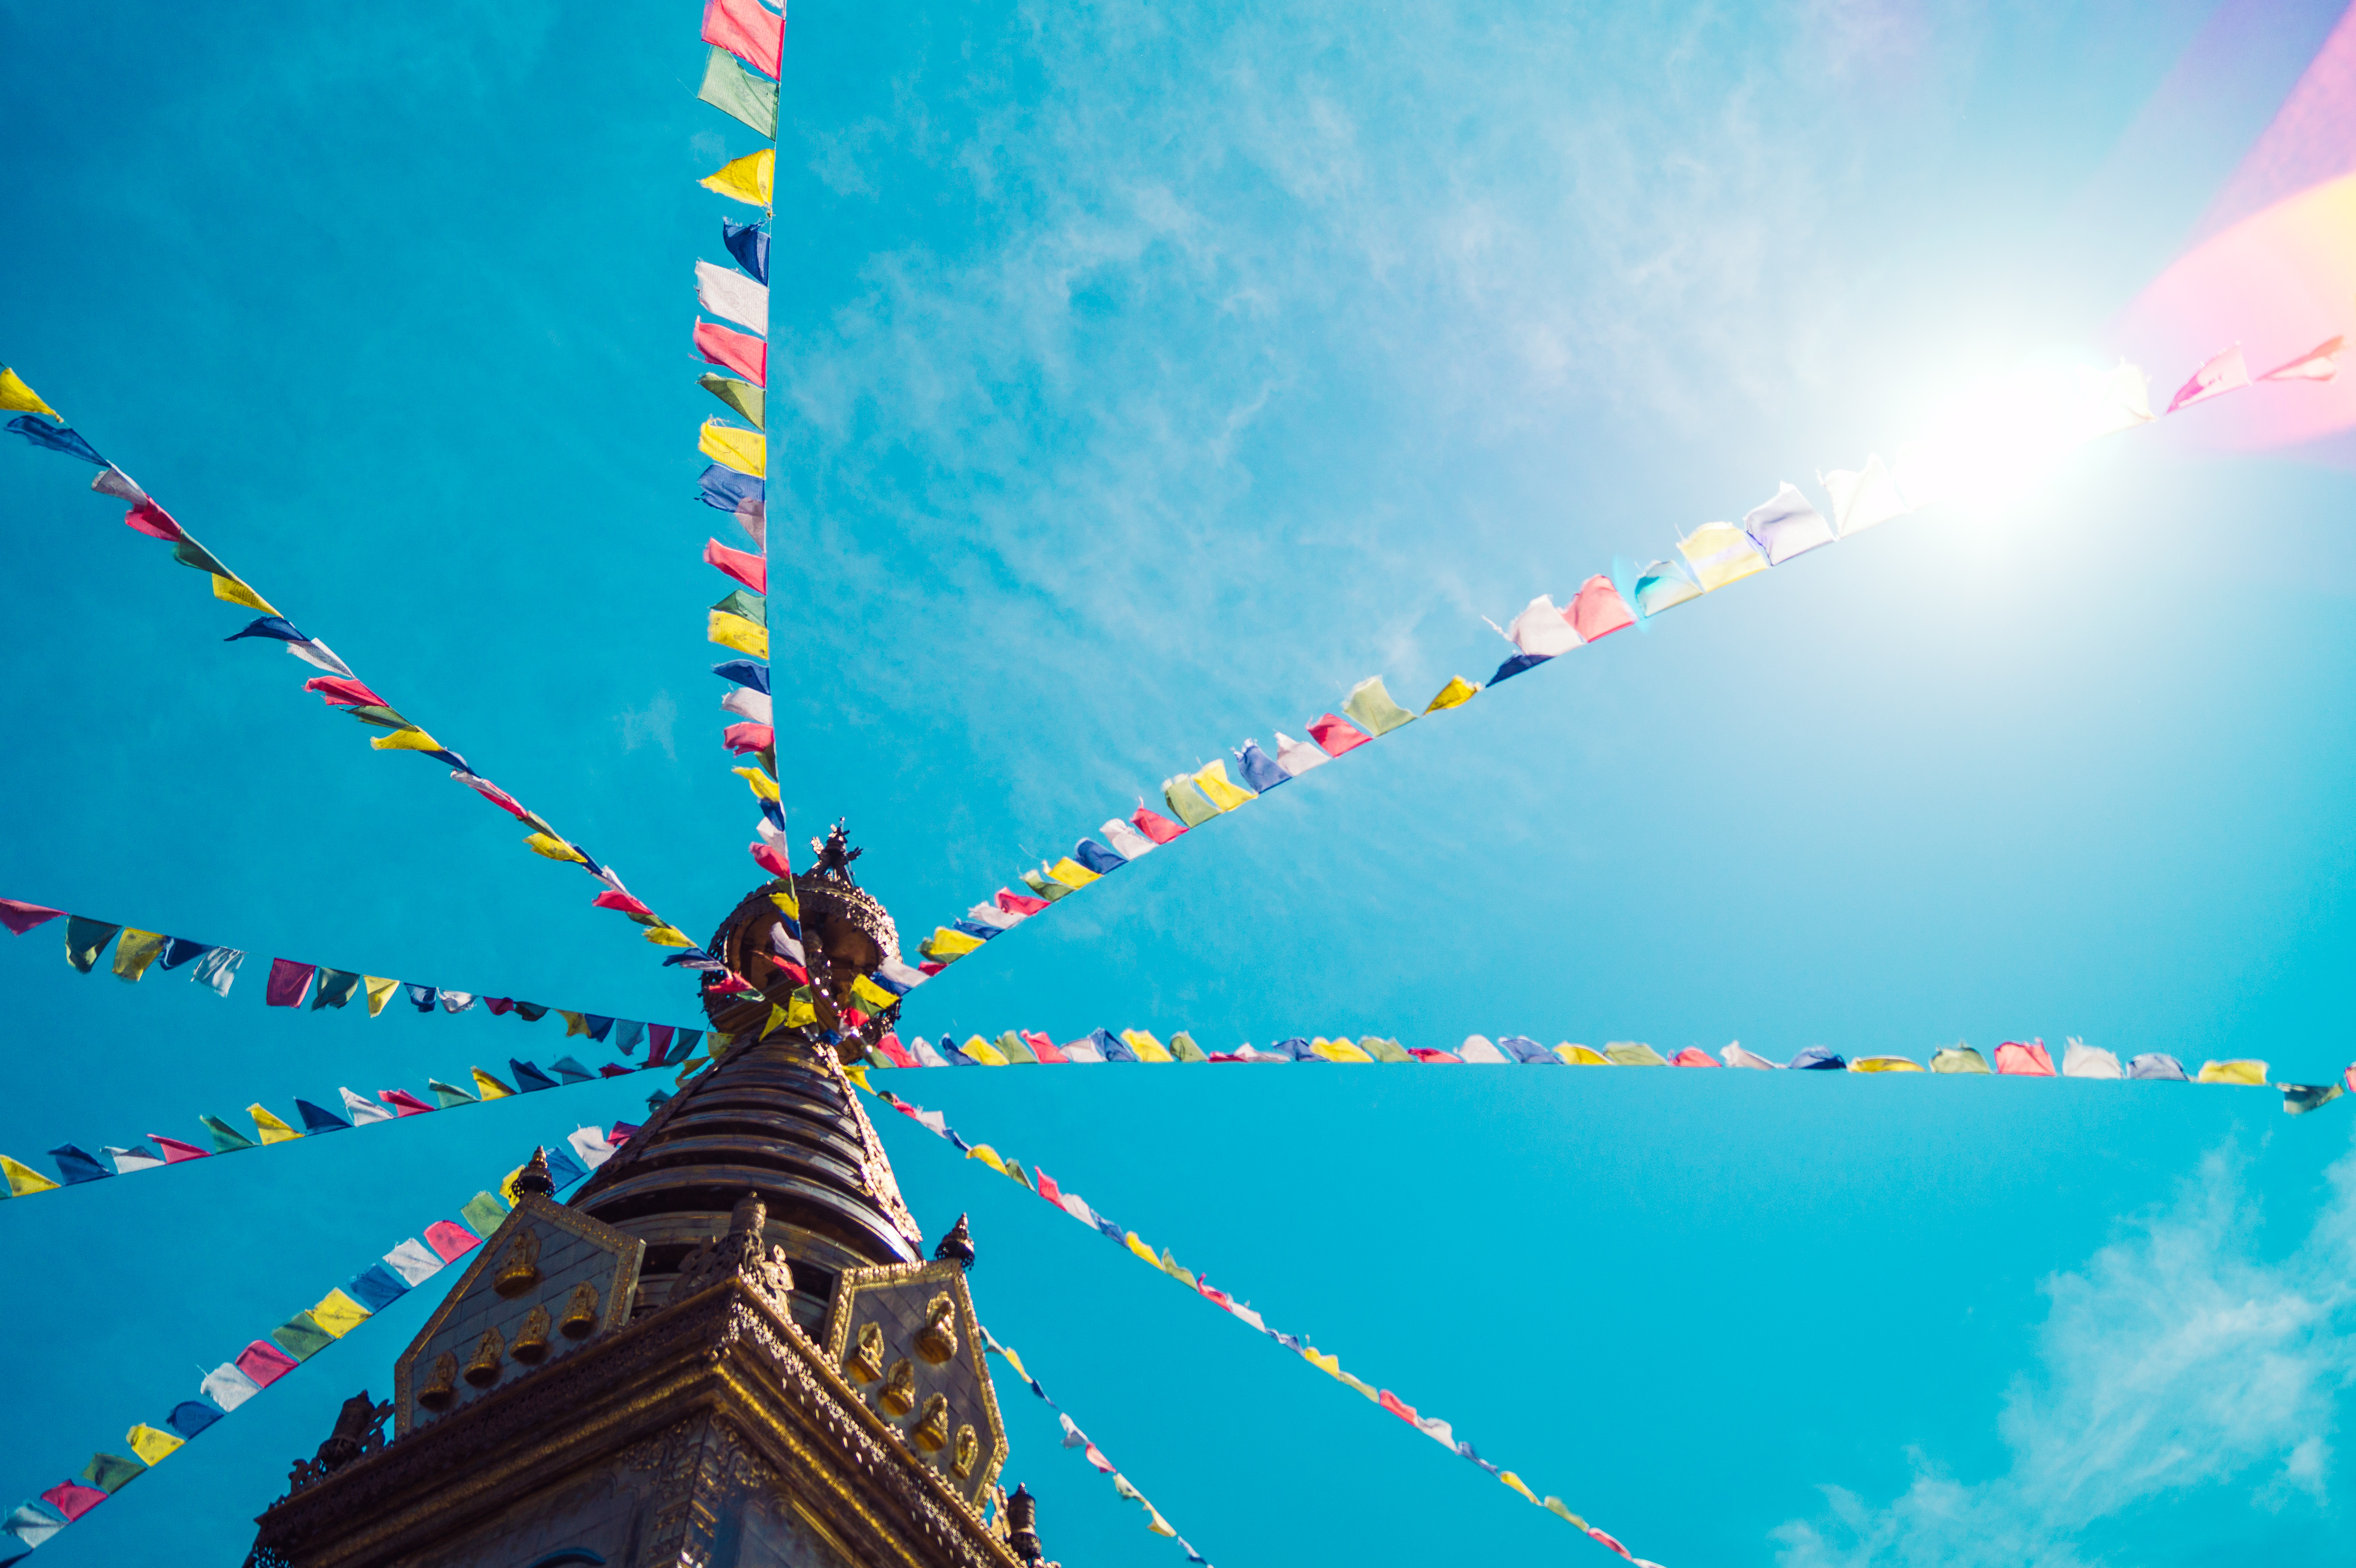
sky, sun, roof, line, golden, color, buddhism, blue, garden, nepal, tibet, flare, temple, flags, windy, top, tibetan, sonystreetphotographer, waving, atmosphere of earth